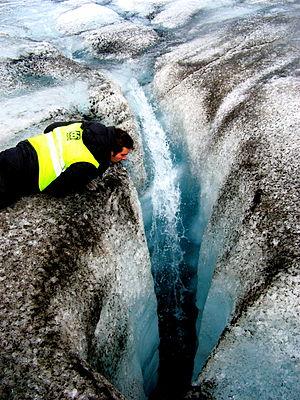
La cryoconite est une couche de particules minérales de couleur foncée qui s'accumule à la surface de la neige et des glaciers. Ce dépôt est responsable de la formation de « trous à cryoconite » et contribue à accélérer la fonte de la surface glacée sur laquelle elle se dépose.